Hunter Liggett

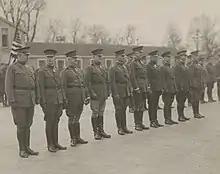
Hunter Liggett (1st on the left) with fellow US generals (left to right) Robert Bullard, James McAndrew, James Harbord, Charles Summerall, John Hines, Edward Mann Lewis, Michael Lenihan, William Mitchell and Frank Parker, after having been decorated with the "Commandeur" of the Légion d'honneur by Marshal Philippe Pétain in 1919.

Success in brigade commands in Texas and in the Philippines led to his promotion to major general, and selection as commander of the 41st Division in April 1917. The division served in France as part of the American Expeditionary Force. When his division was disestablished, he took command of I Corps.